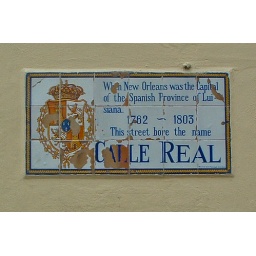
A street sign in New Orleans.